Beta Canis Minoris

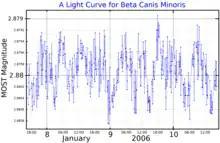
A broadband optical light curve for Beta Canis Minoris, adapted from Saio "et al." (2007)

β Canis Minoris has long been suspected of variability, and in 1977 it was classified as a γ Cassiopeiae variable in the General Catalogue of Variable Stars. A number of studies have found no variation at all. While it shows little variation in brightness, it does display changes in the hydrogen emission coming from the gaseous disk but even those are less pronounced than in many other Be stars.